Sky position (RA, Dec in degrees): 322.623, -0.05678
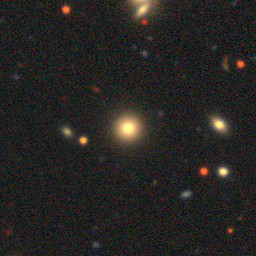
Galaxy morphology: Round Smooth Galaxies